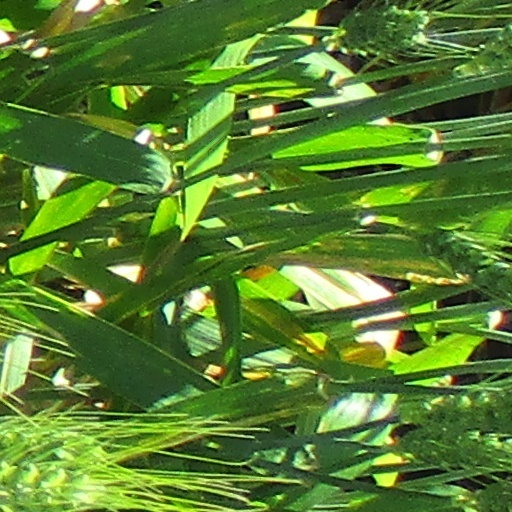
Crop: wheat